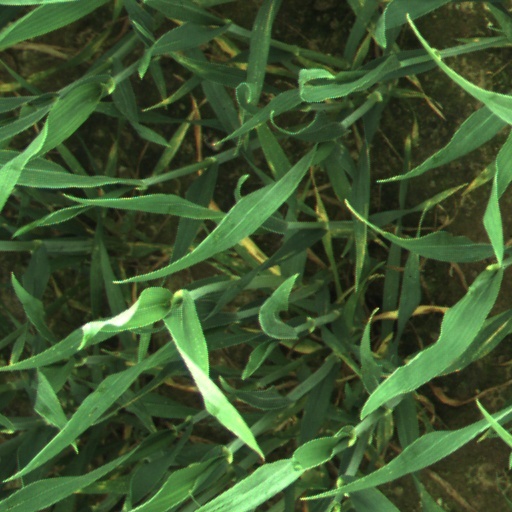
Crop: wheat